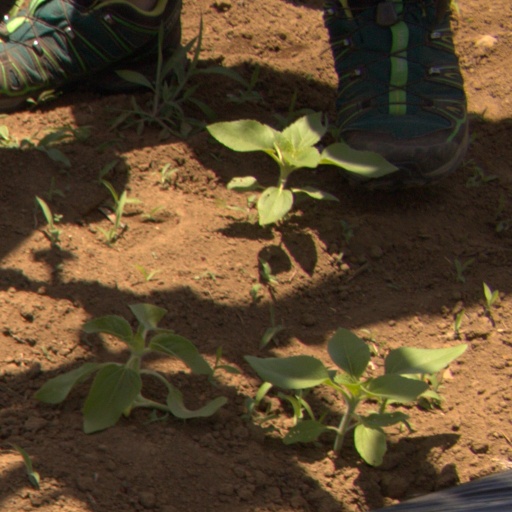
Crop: Jerusalem artichoke